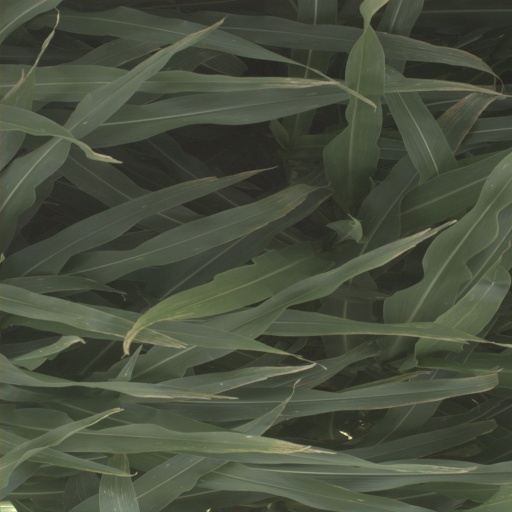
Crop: sorghum